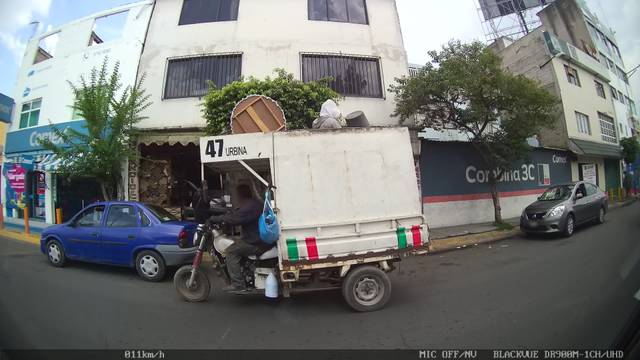
Region: Mexico
Coordinates: 19.388, -99.003